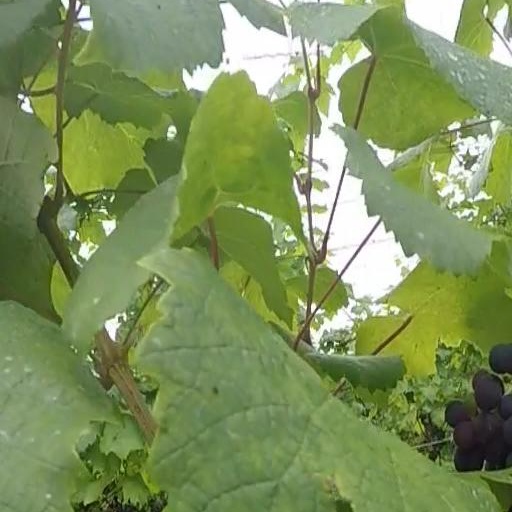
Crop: grape